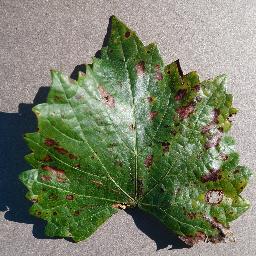
Label: Grape___Esca_(Black_Measles)